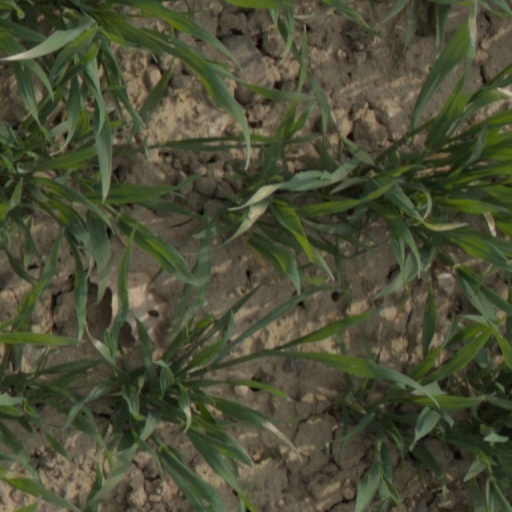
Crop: wheat